Cijin District

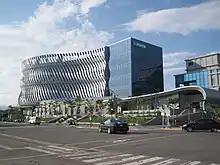
Cijin District Administrative Center, Kaohsiung City

The district consists of Cisia (Qixia), Yongan, Jhensing (Zhenxing), Ciai, Fuxing, Zhonghua, Shijian, Beishan, Nanshan, Shangzhu, Zhongzhou, Anshun and Jhongsing (Zhongxing) Villages.